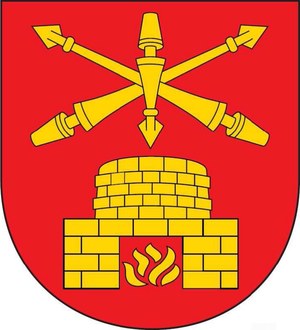
Le powiat de Biłgoraj est un powiat de la voïvodie de Lublin, dans le sud-est de la Pologne.
Aleksandrów est un village polonais de la gmina d'Aleksandrów dans le powiat de Biłgoraj de la voïvodie de Lublin dans l'est de la Pologne.
Aleksandrów est une gmina rurale de la powiat de Biłgoraj, dans la Voïvodie de Lublin, dans l'est de la Pologne.